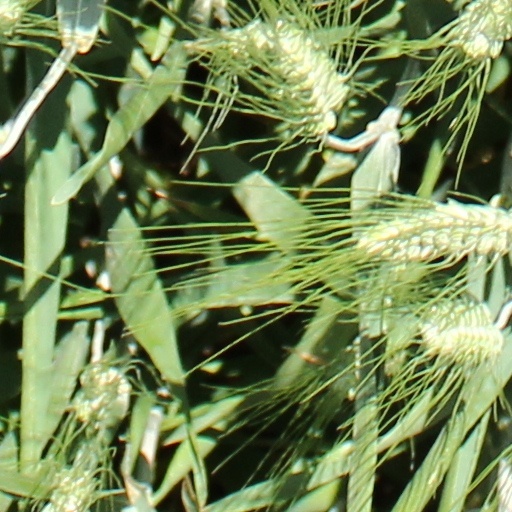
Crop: wheat